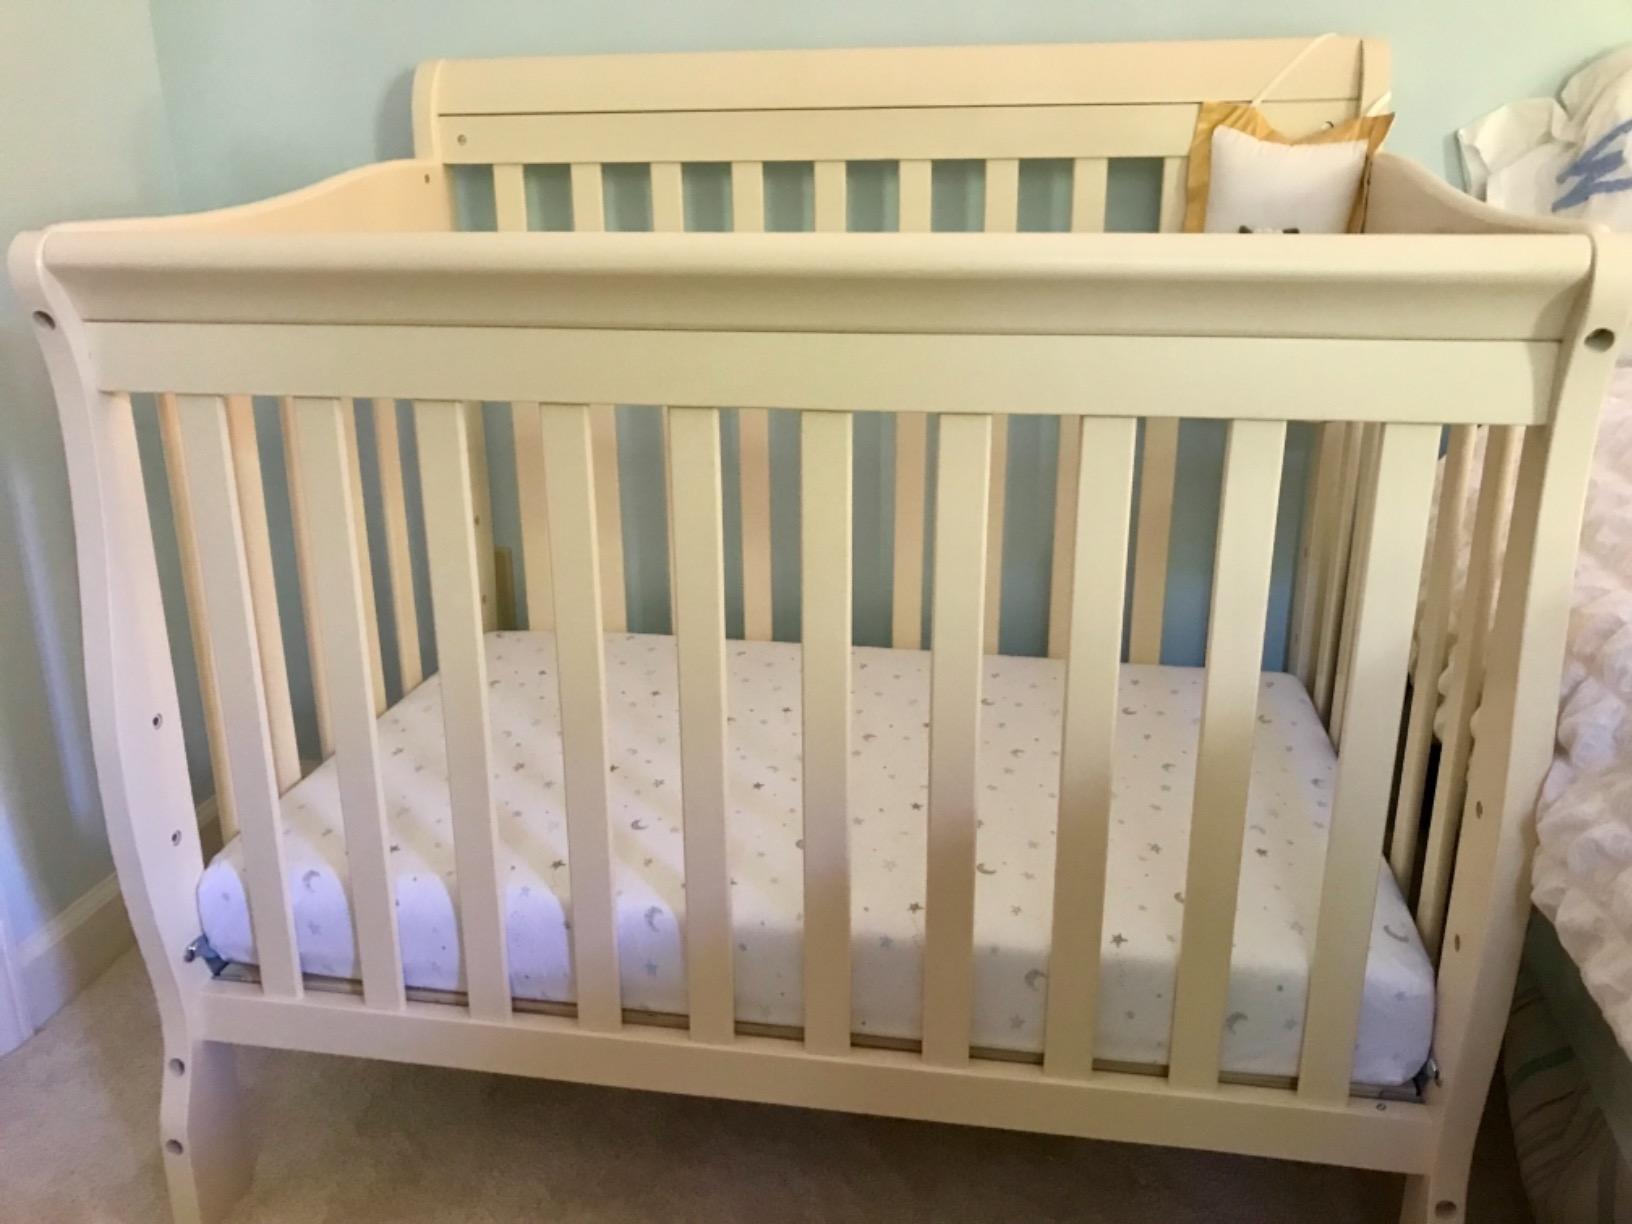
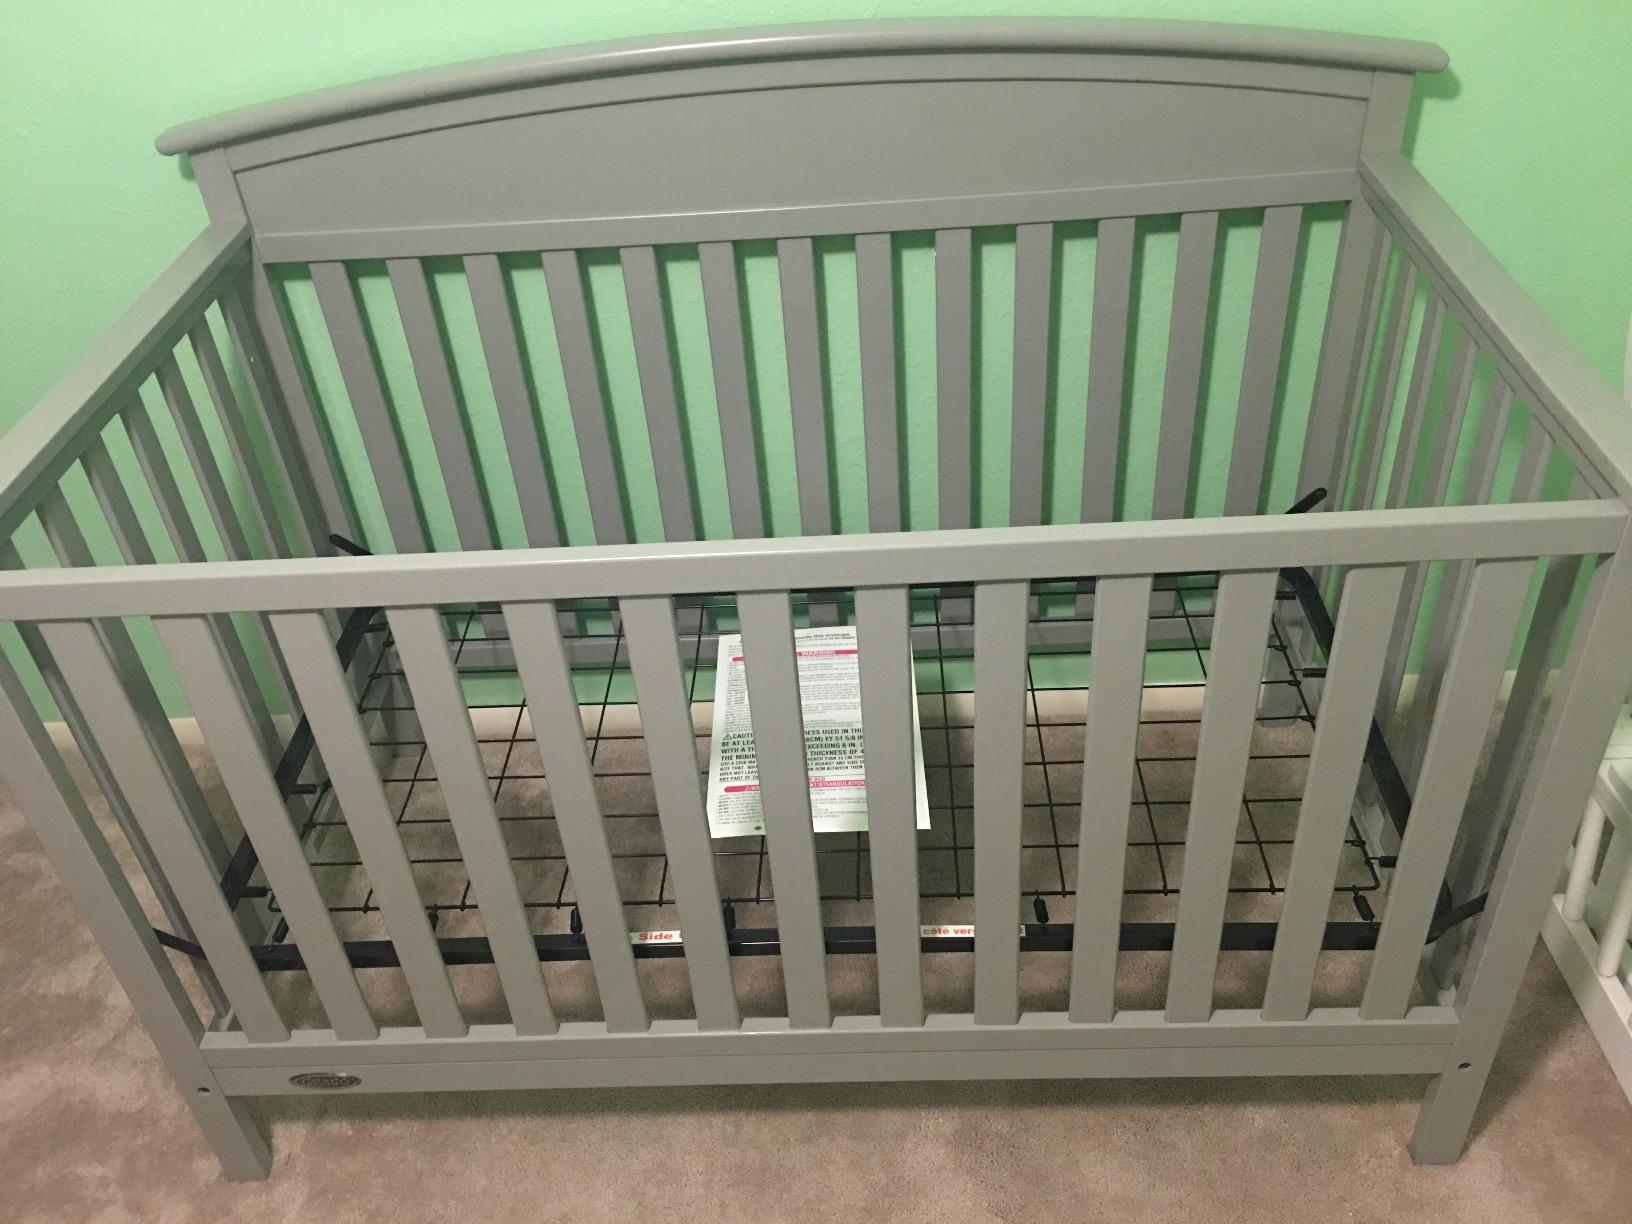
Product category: products_crib
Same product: no